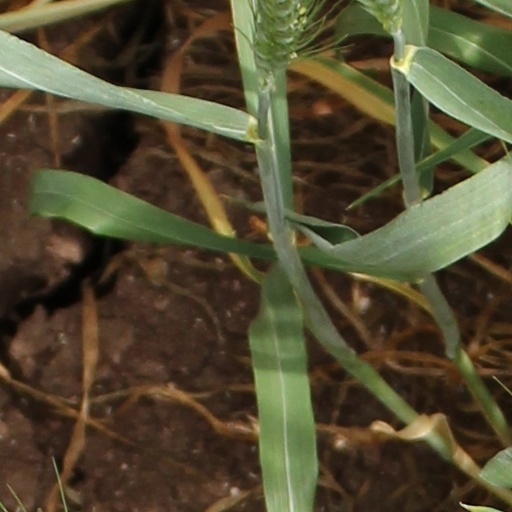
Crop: wheat